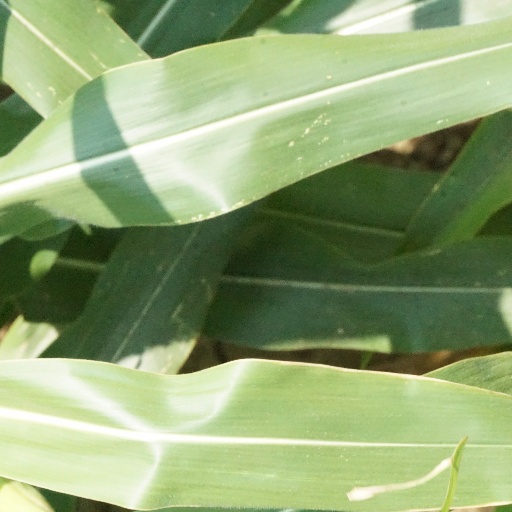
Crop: maize; corn